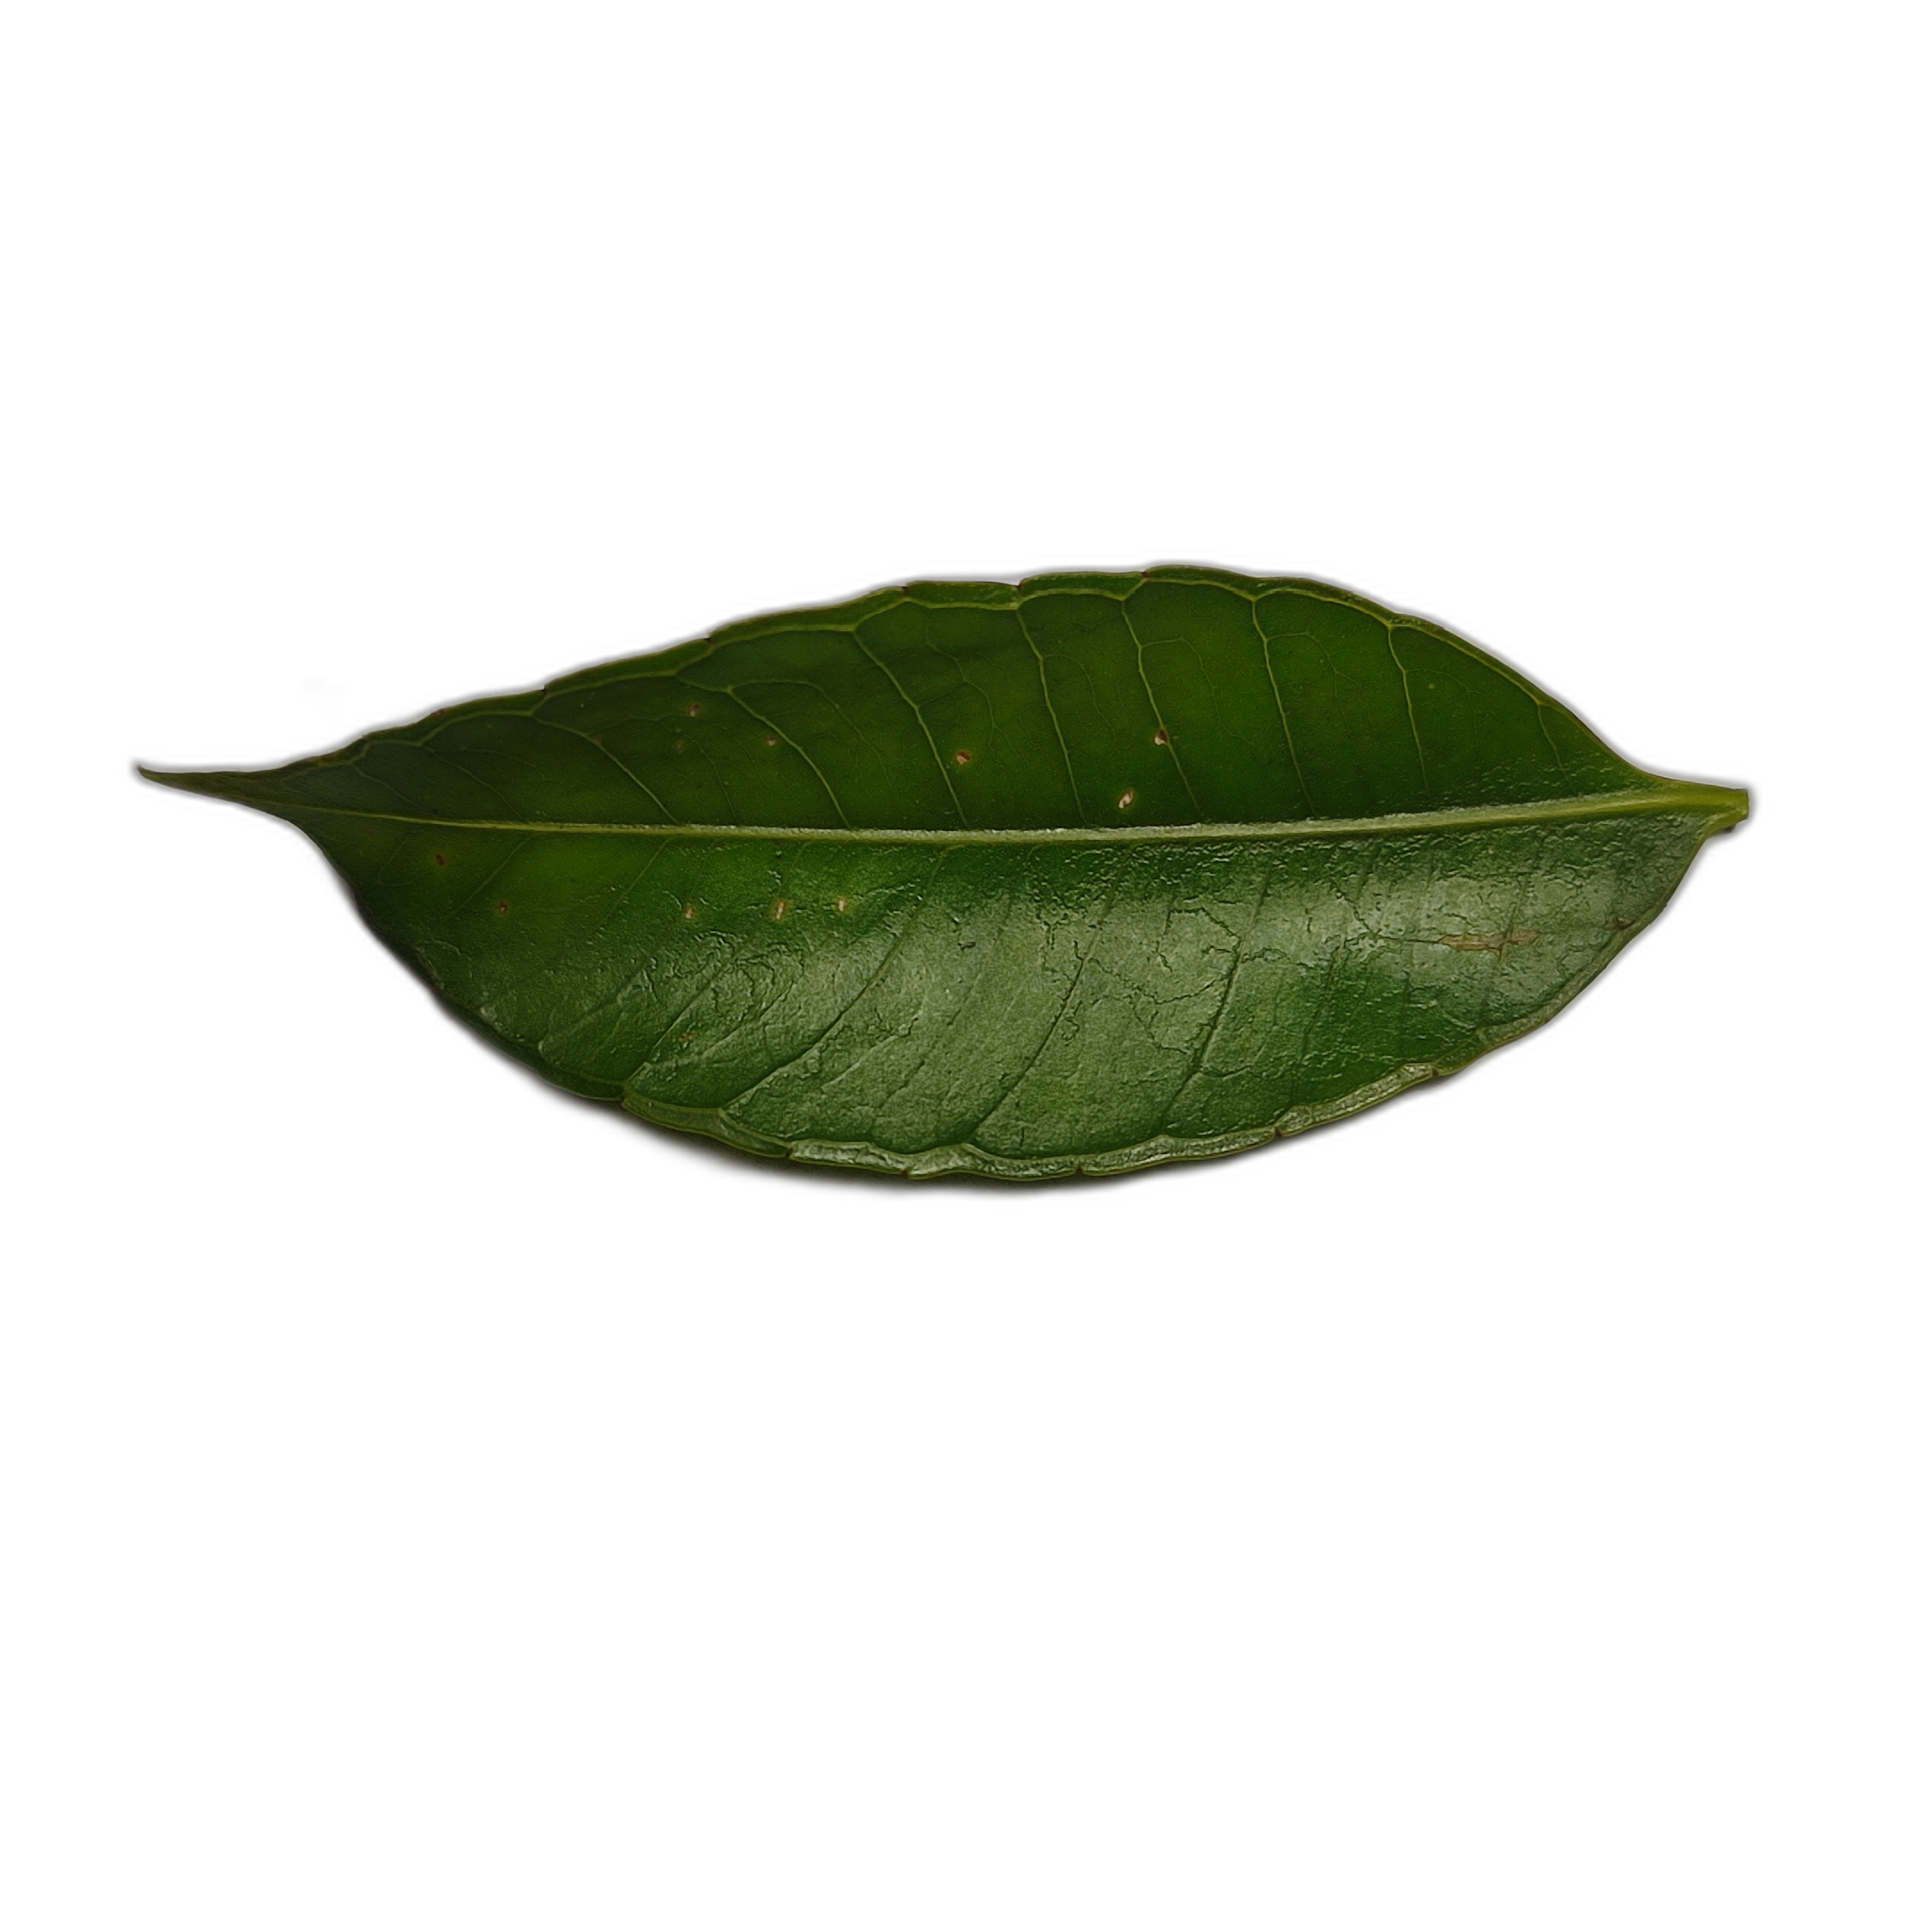
Label: healthy